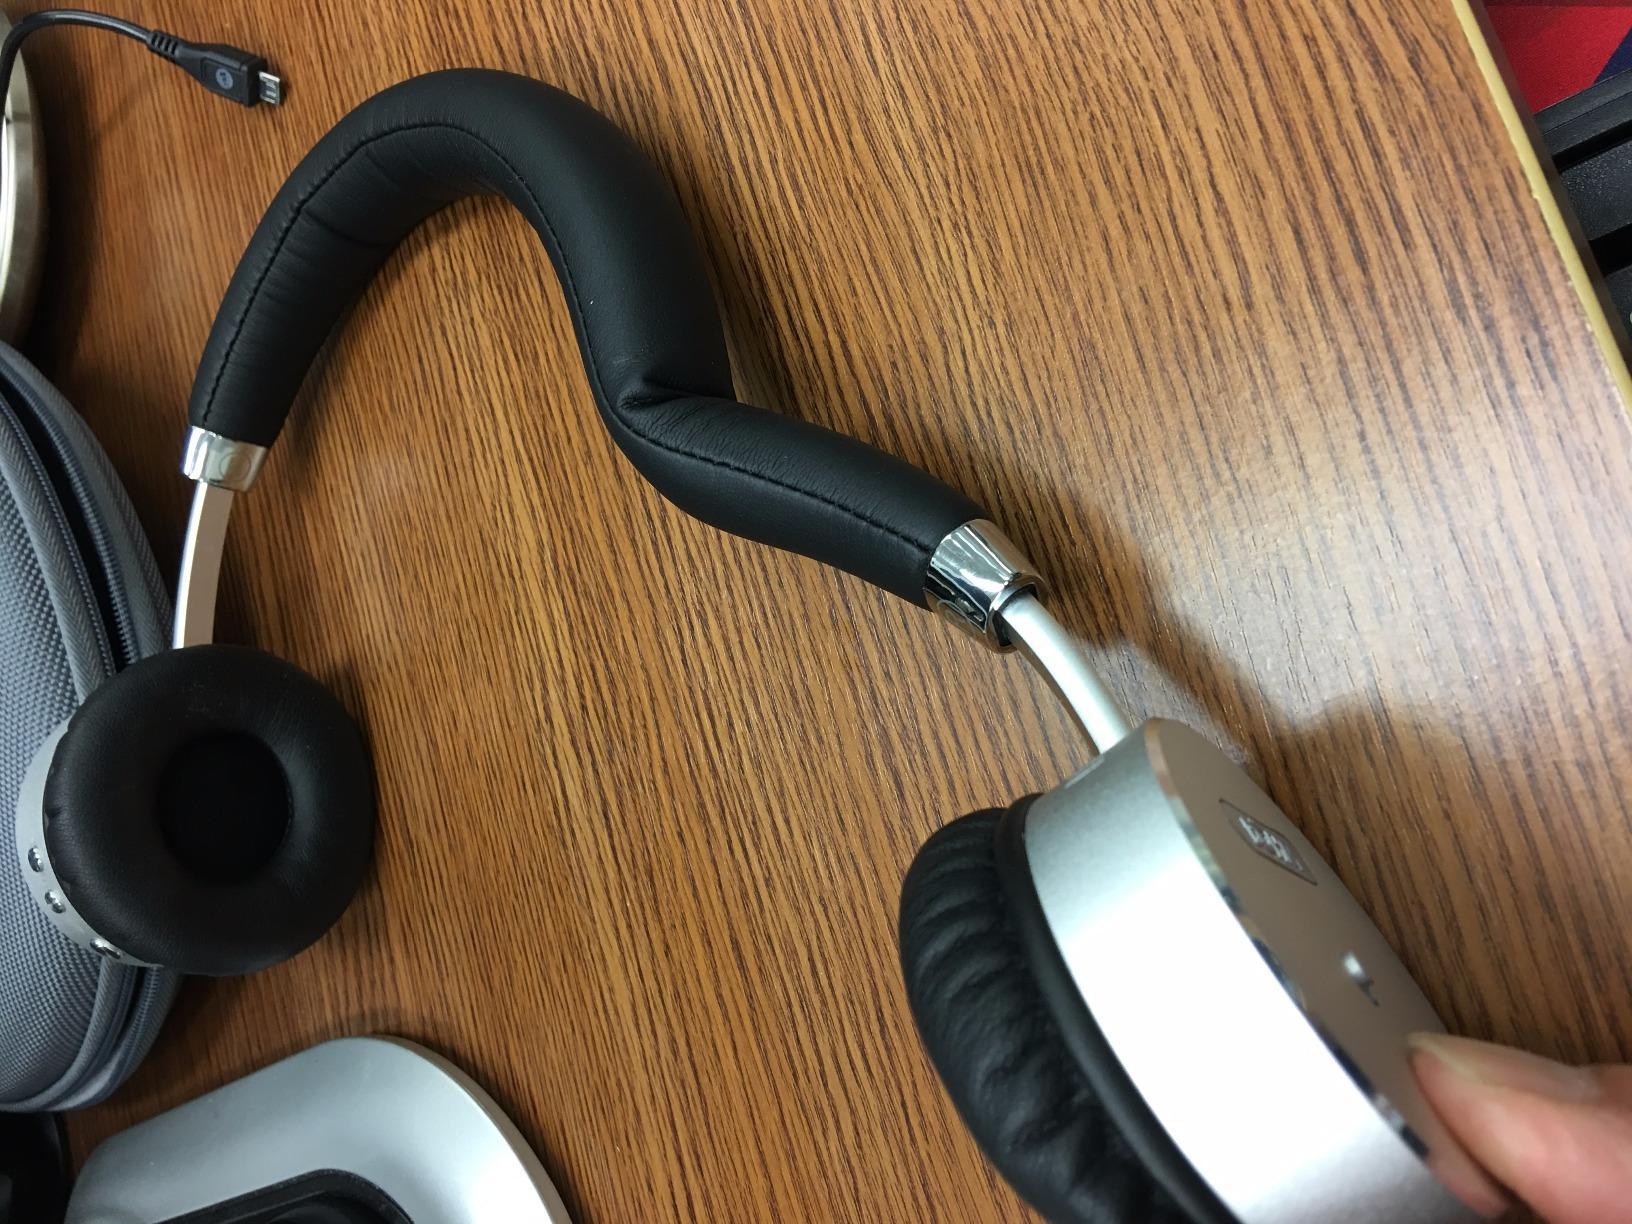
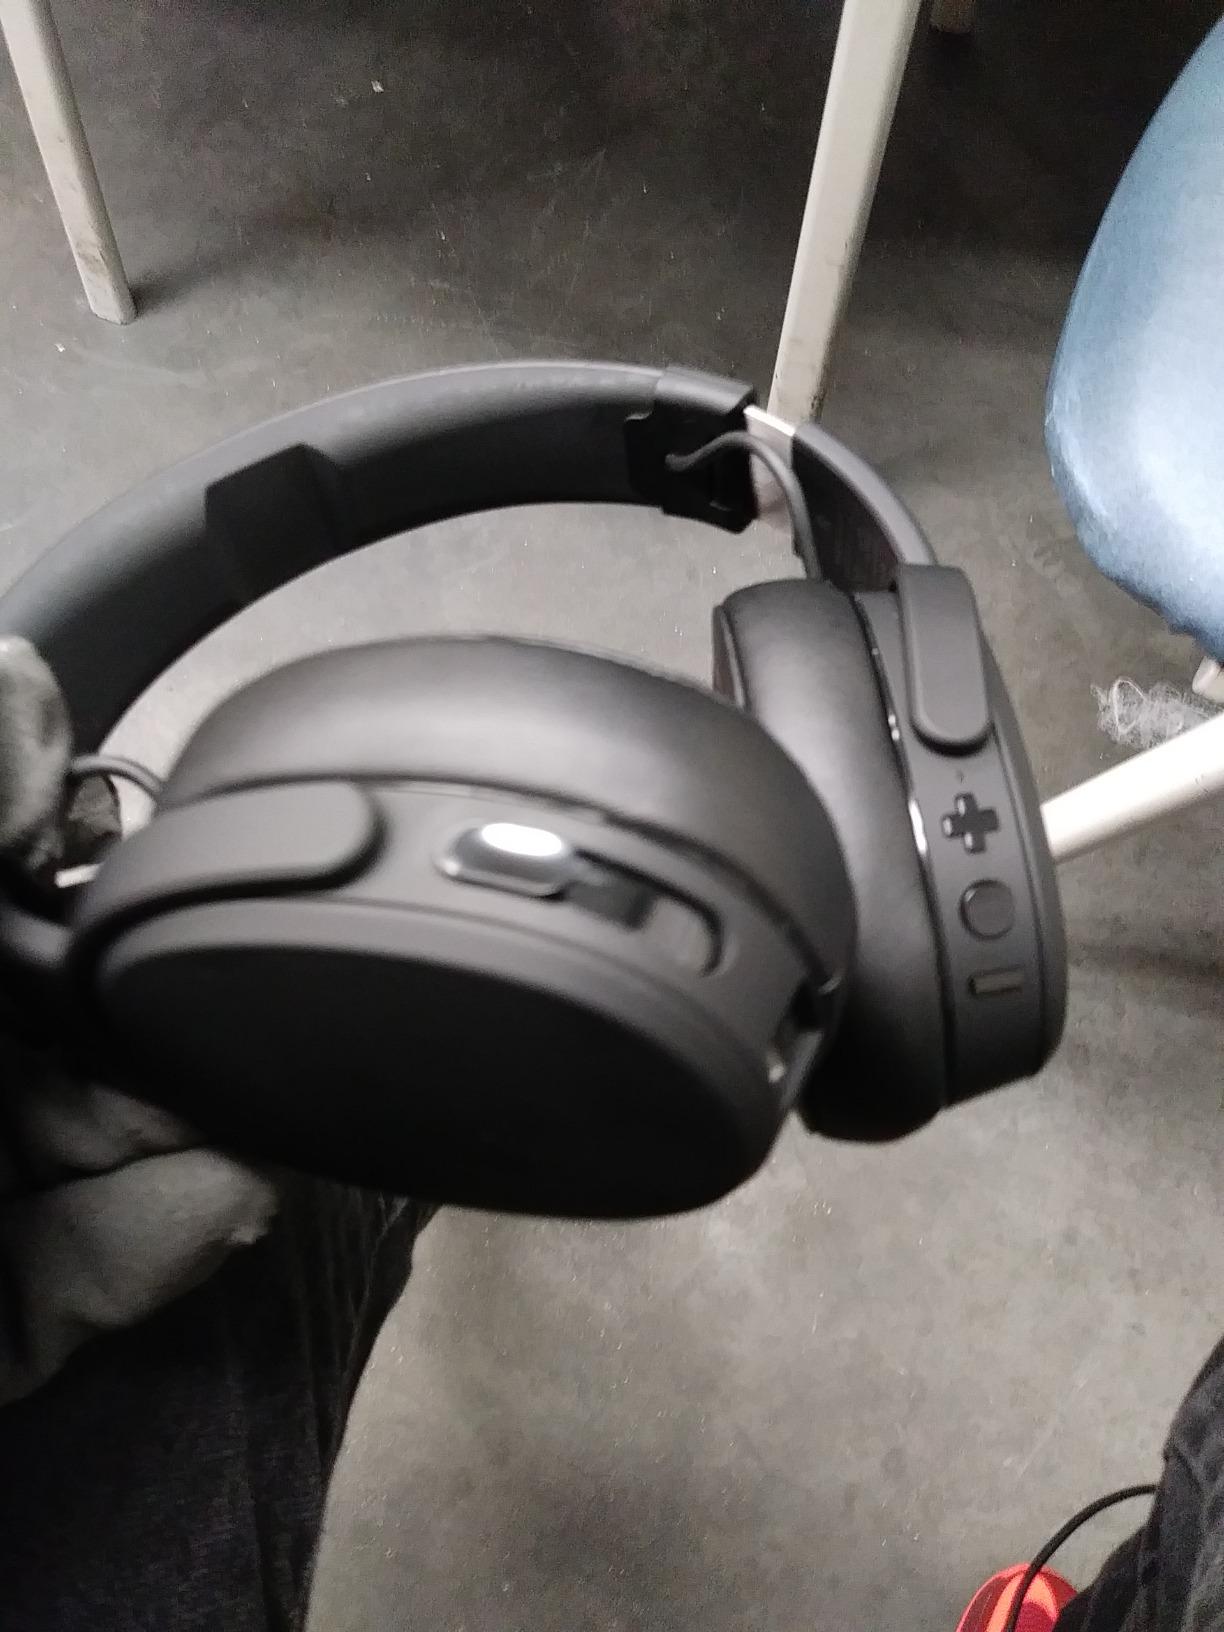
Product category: headphones
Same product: no